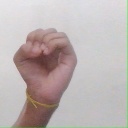
अक्षर: ऊ